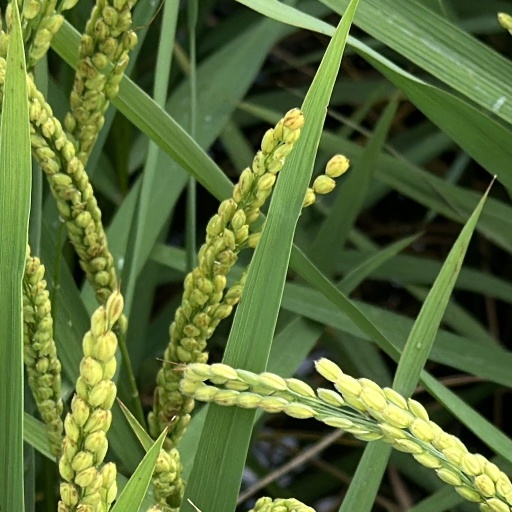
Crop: rice